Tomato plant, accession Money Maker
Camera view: bottom (45 deg); turntable rotation: 300 degrees
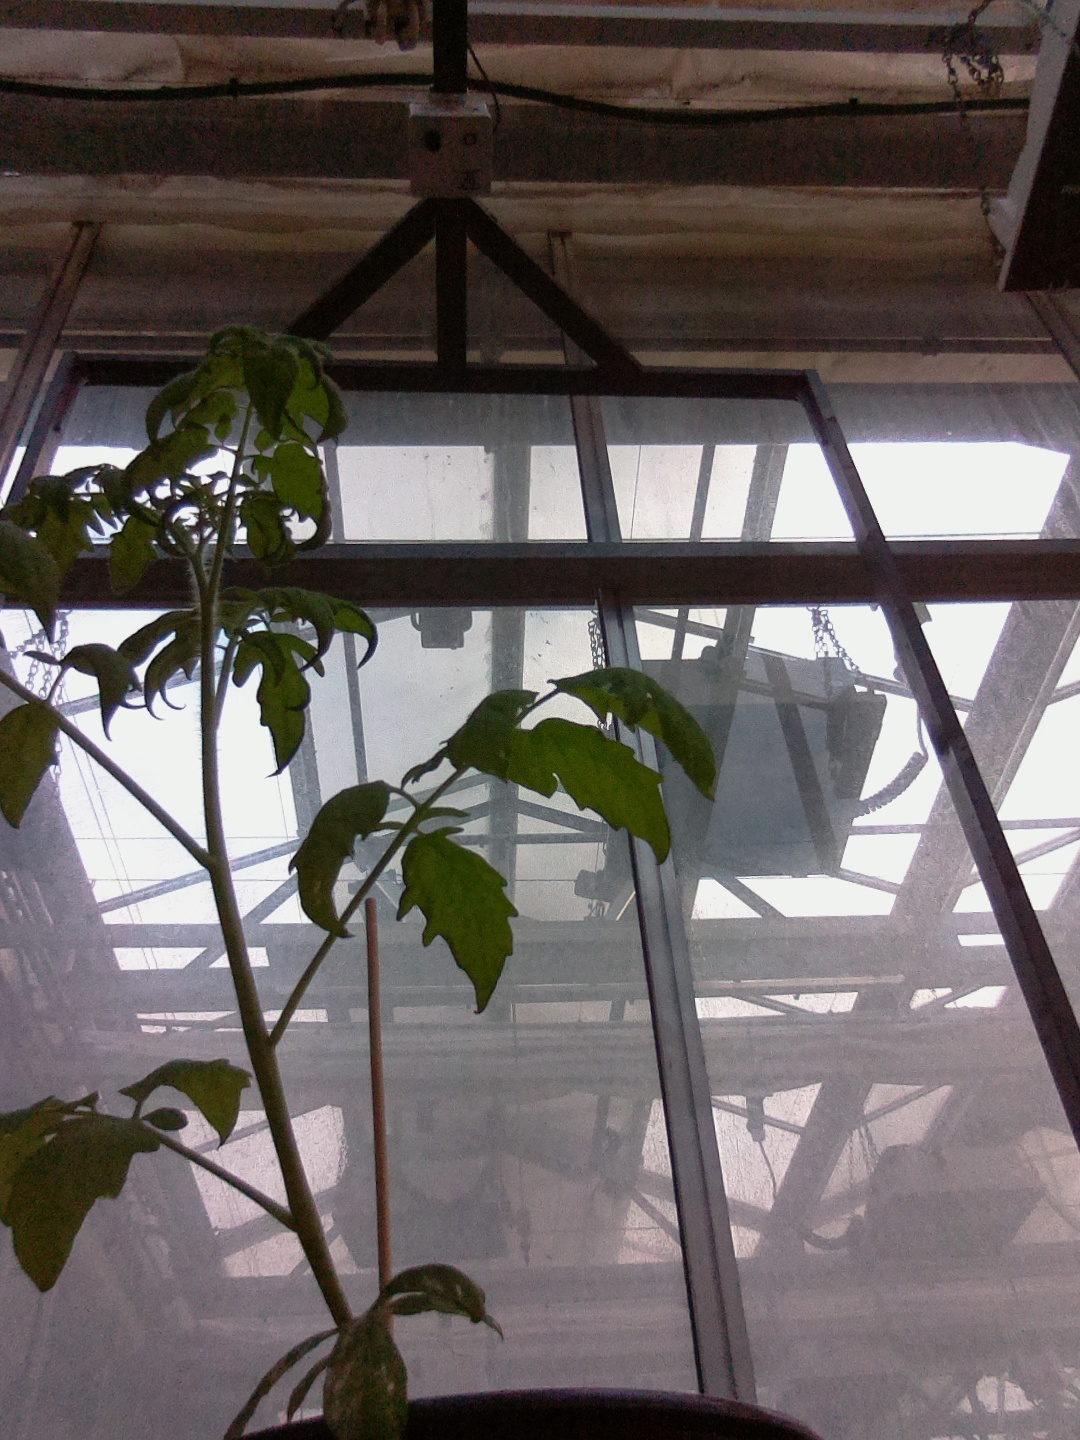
BBCH growth stage 13: 6 of true leaves visible